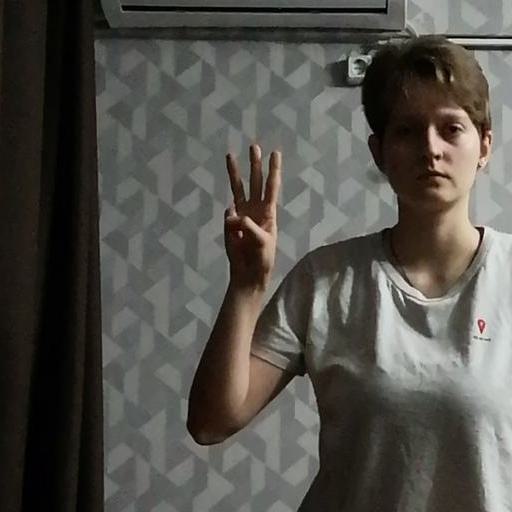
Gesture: three